Macintosh Quadra 700

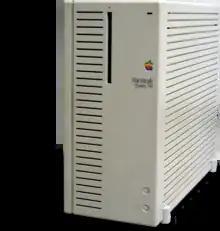
A Macintosh Quadra 700

The Macintosh Quadra 700 is a personal computer designed, manufactured and sold by Apple Computer from October 1991 to March 1993. It was introduced alongside the Quadra 900 as the first computers in the Quadra series, using the Motorola 68040 processor in order to compete with IBM-compatible PCs powered by the Intel i486DX. The Quadra 700 is also the first computer from Apple to be housed in a mini-tower form factor, which in 1991 was becoming a popular alternative to standard desktop-on-monitor cases that were common through the 1980s.